Fine Arts Center (Massachusetts)

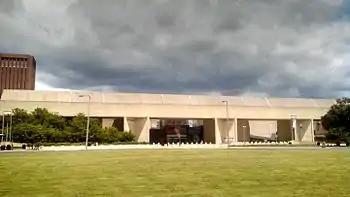
The Fine Arts Center in 2014.

The Bromery Center for the Arts is a 646-foot-long and 66 foot-high, Brutalist, poured stereo metric concrete, partially bridge-like structure, which are reflected in the nearby pond.